Principalía

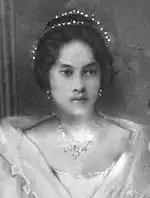
An Ilongga-Spanish mestiza (mixedrace) woman belonging to the "principalía".

After conquering Manila and making it the capital of the colonial government in 1571, Miguel López de Legazpi noted that aside from the rulers of Cebu and of the capital, the other "principales" existing in the archipelago were either heads or datus of the barangays allied as nations; or tyrants, who were respected only by the law of the strongest. From this system of the law of the strongest sprung internal wars with which certain dominions annihilate one another. Attentive to these existing systems of government without stripping these ancient sovereigns of their legitimate rights, Legazpi demanded from these local rulers vassalage to the Spanish Crown. On June 11, 1594, shortly before confirming Legazpi's erection of Manila as a city on June 24 of the same year, King Philip II issued a royal decree institutionalizing the recognition of the rights and privileges of the local ruling class of the Philippines, which was later included in the codification of the "Recopilación de las leyes de los reynos de Las Indias".